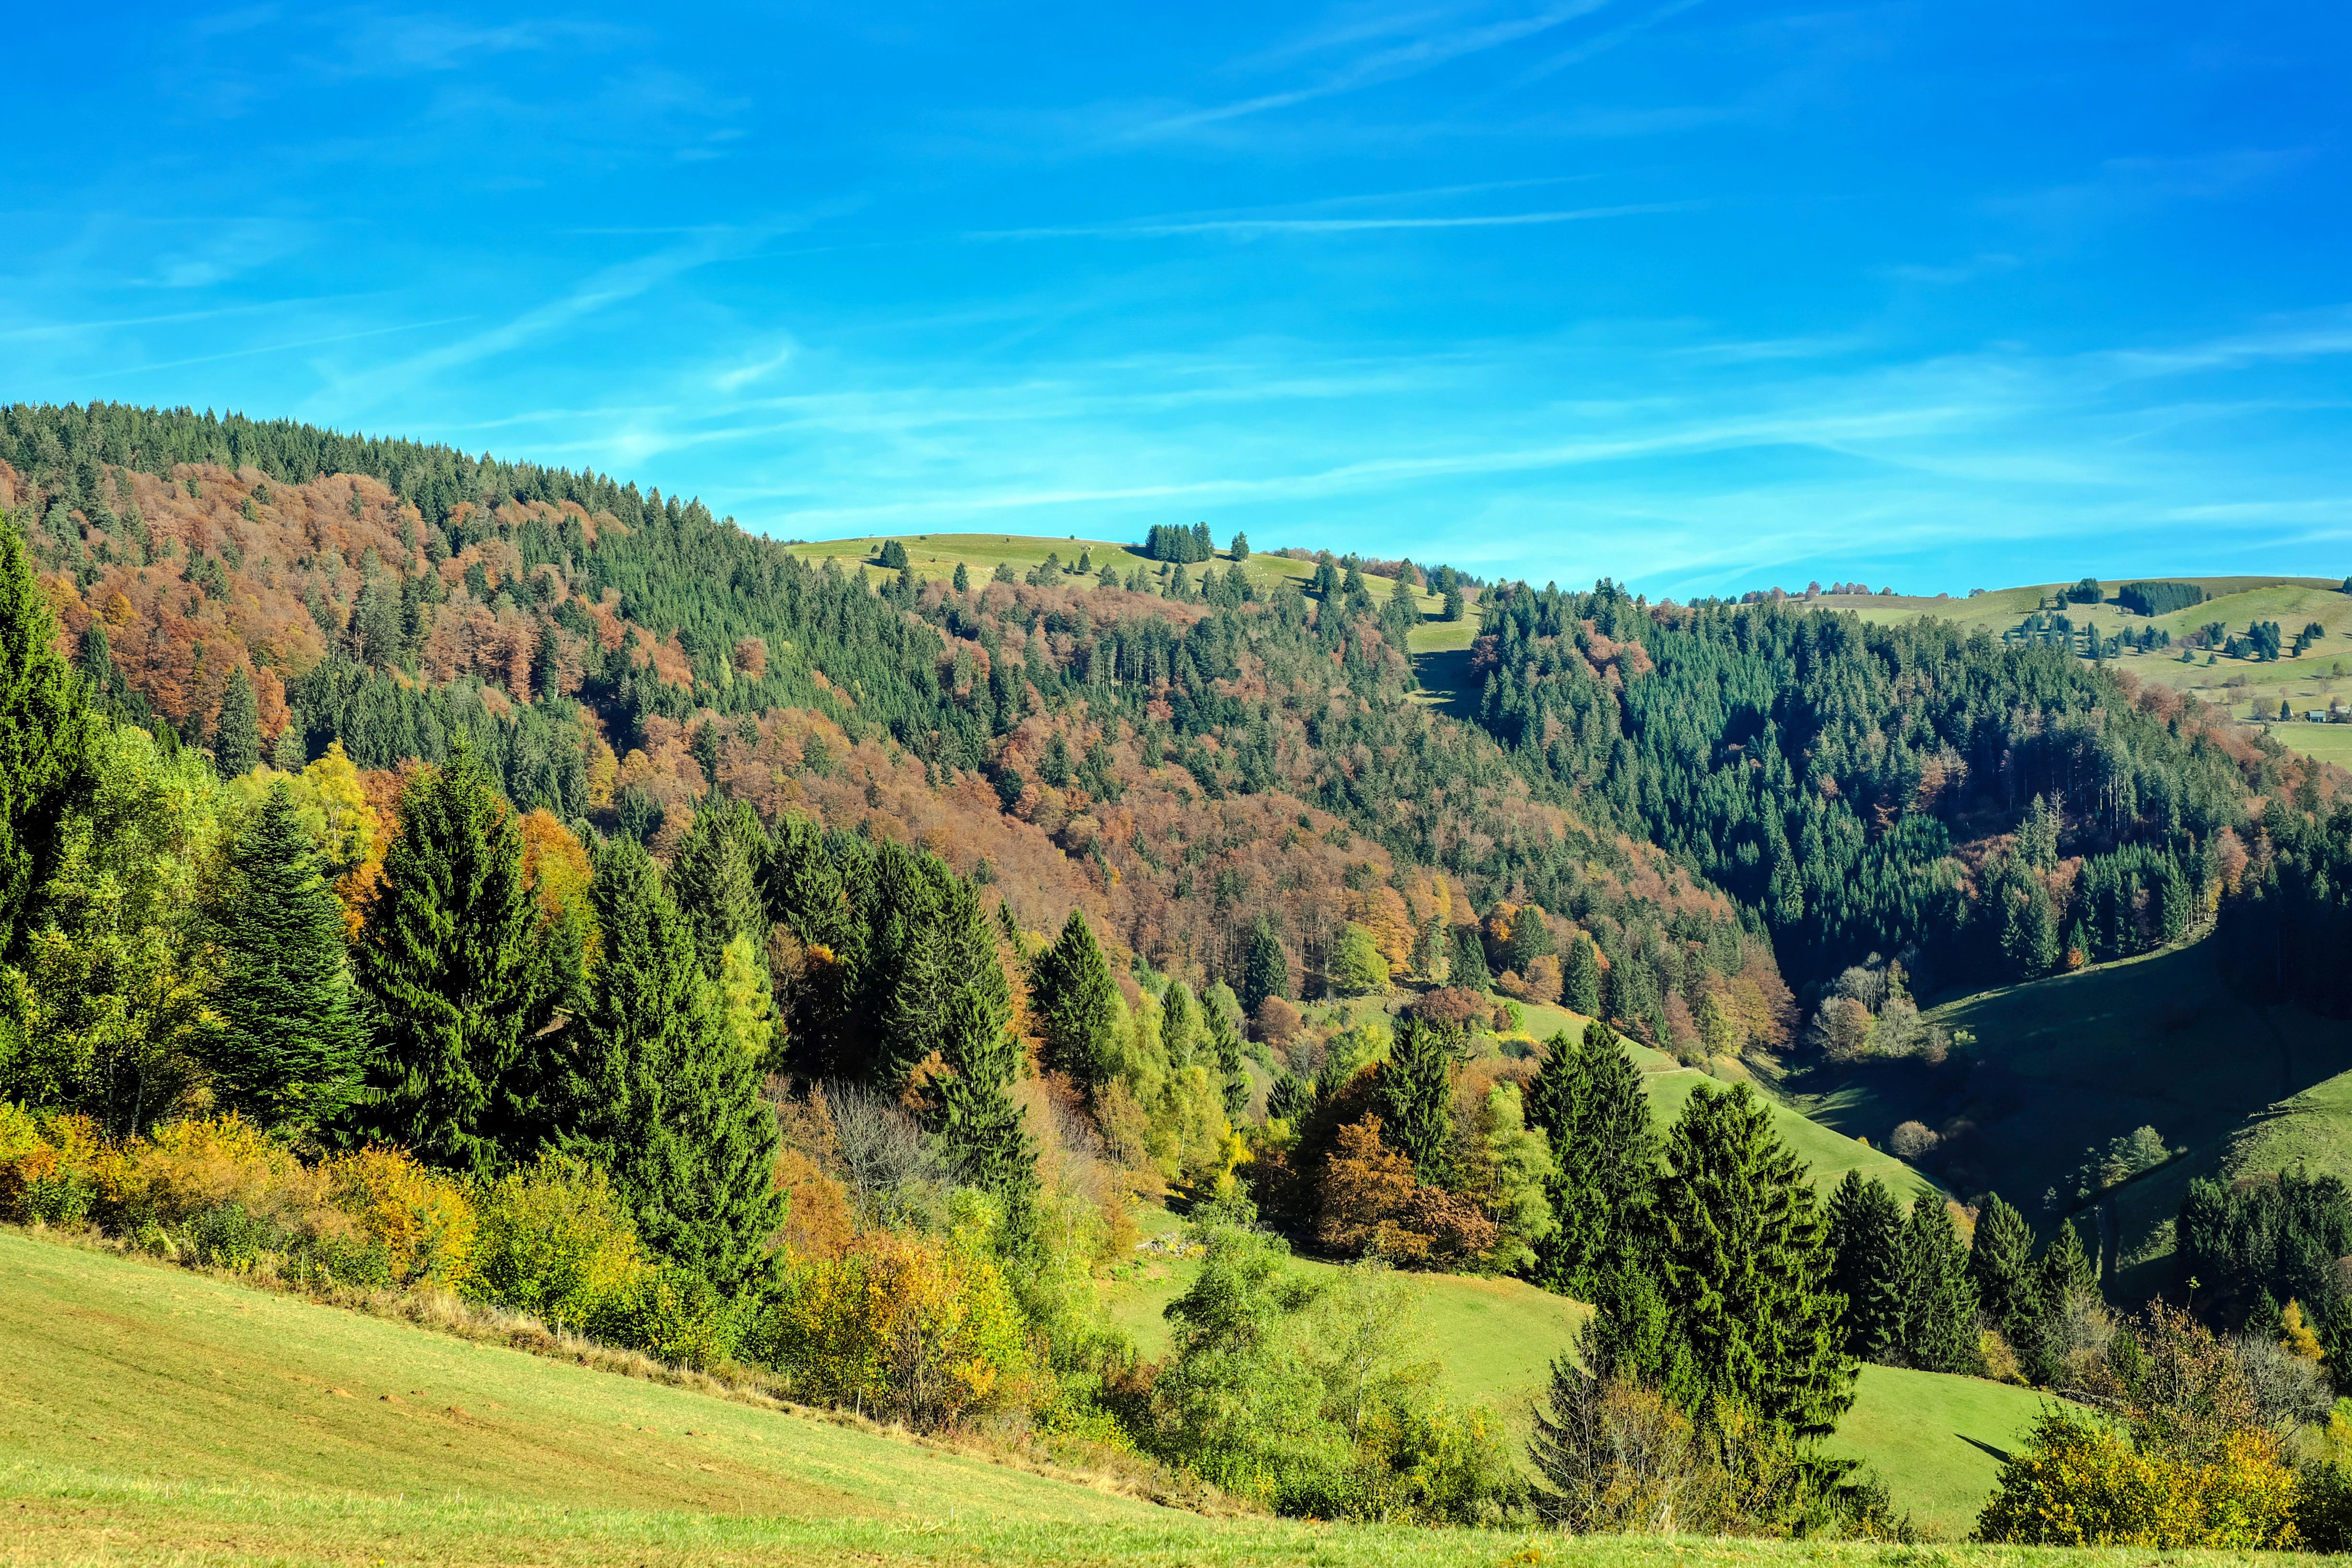
landscape, tree, nature, forest, wilderness, mountain, sky, meadow, hill, valley, mountain range, panorama, autumn, blue, ridge, autumn mood, leaves, sunny, grassland, plateau, habitat, mood, firs, ecosystem, autumn colours, deciduous trees, black forest, rural area, golden yellow, landform, mountain pass, natural environment, geographical feature, mountainous landforms